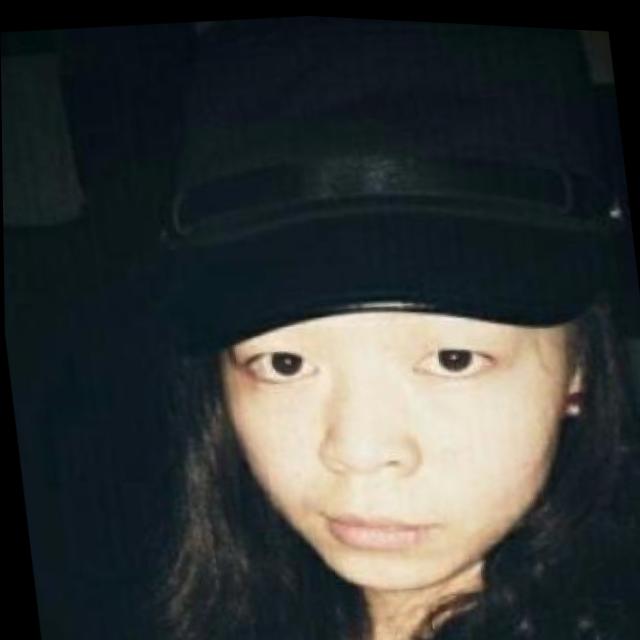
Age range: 21-44